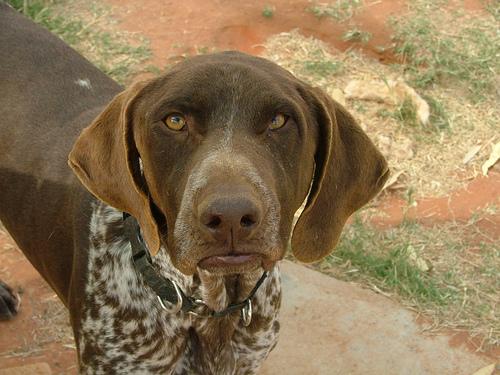
Breed: german shorthaired